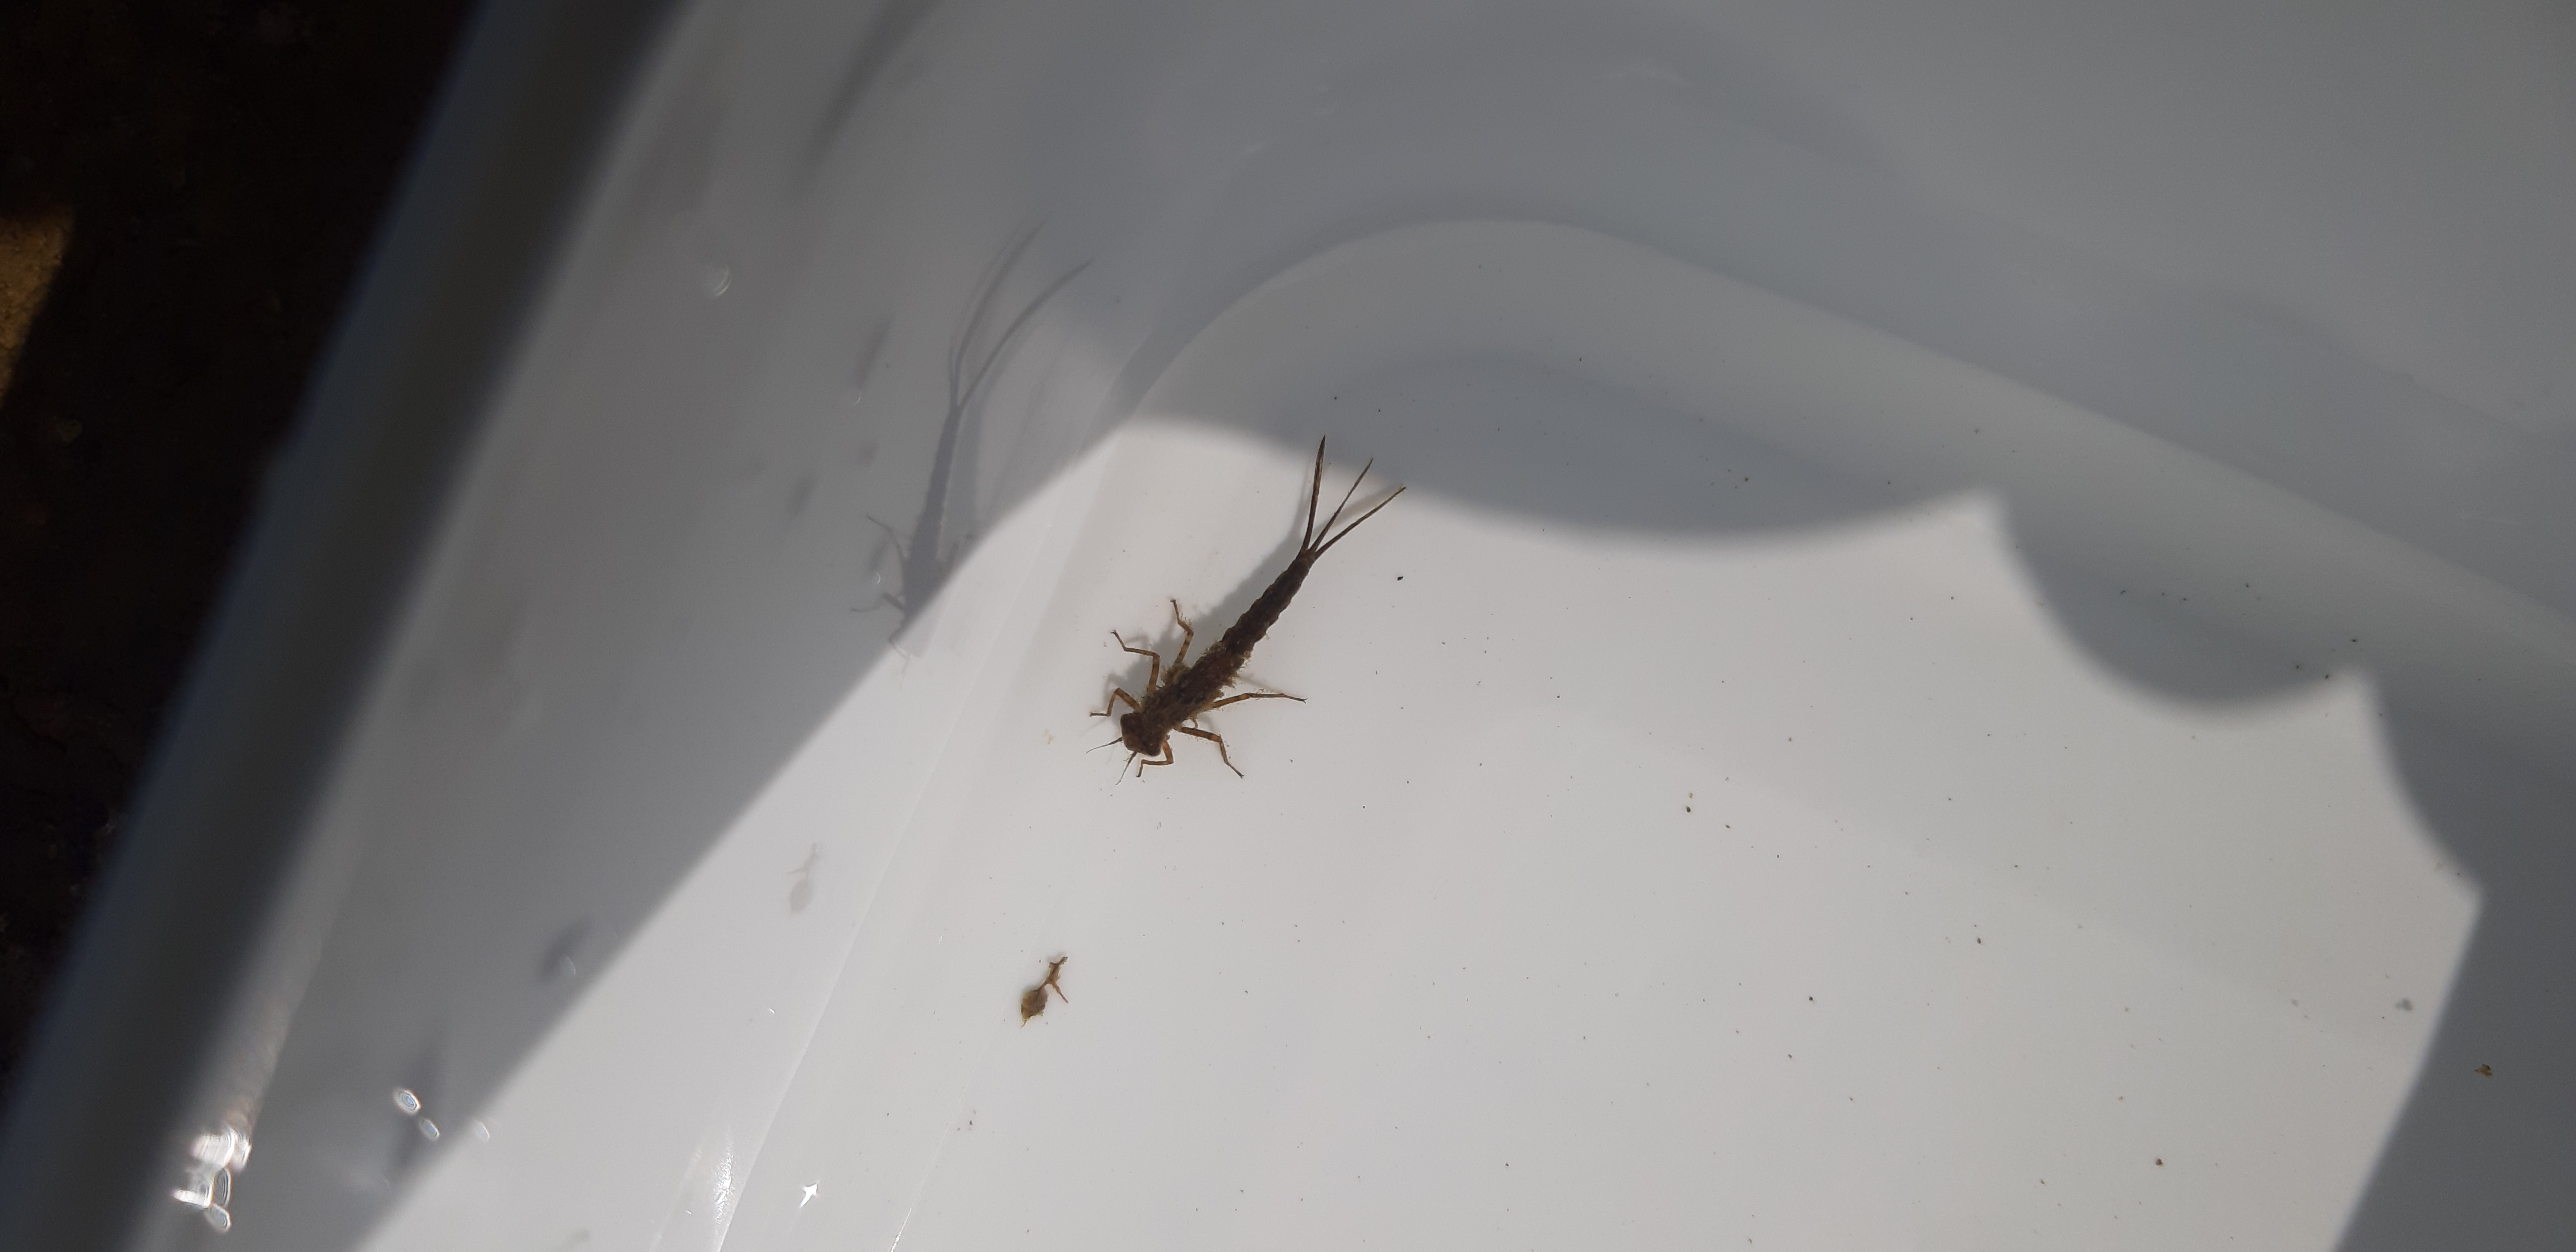
Macroinvertebrate group: damselflies